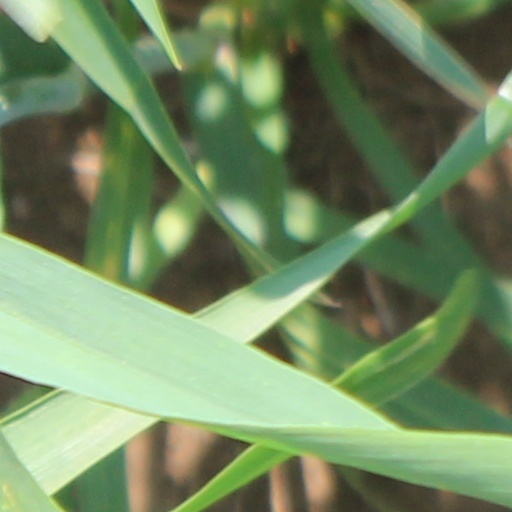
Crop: wheat